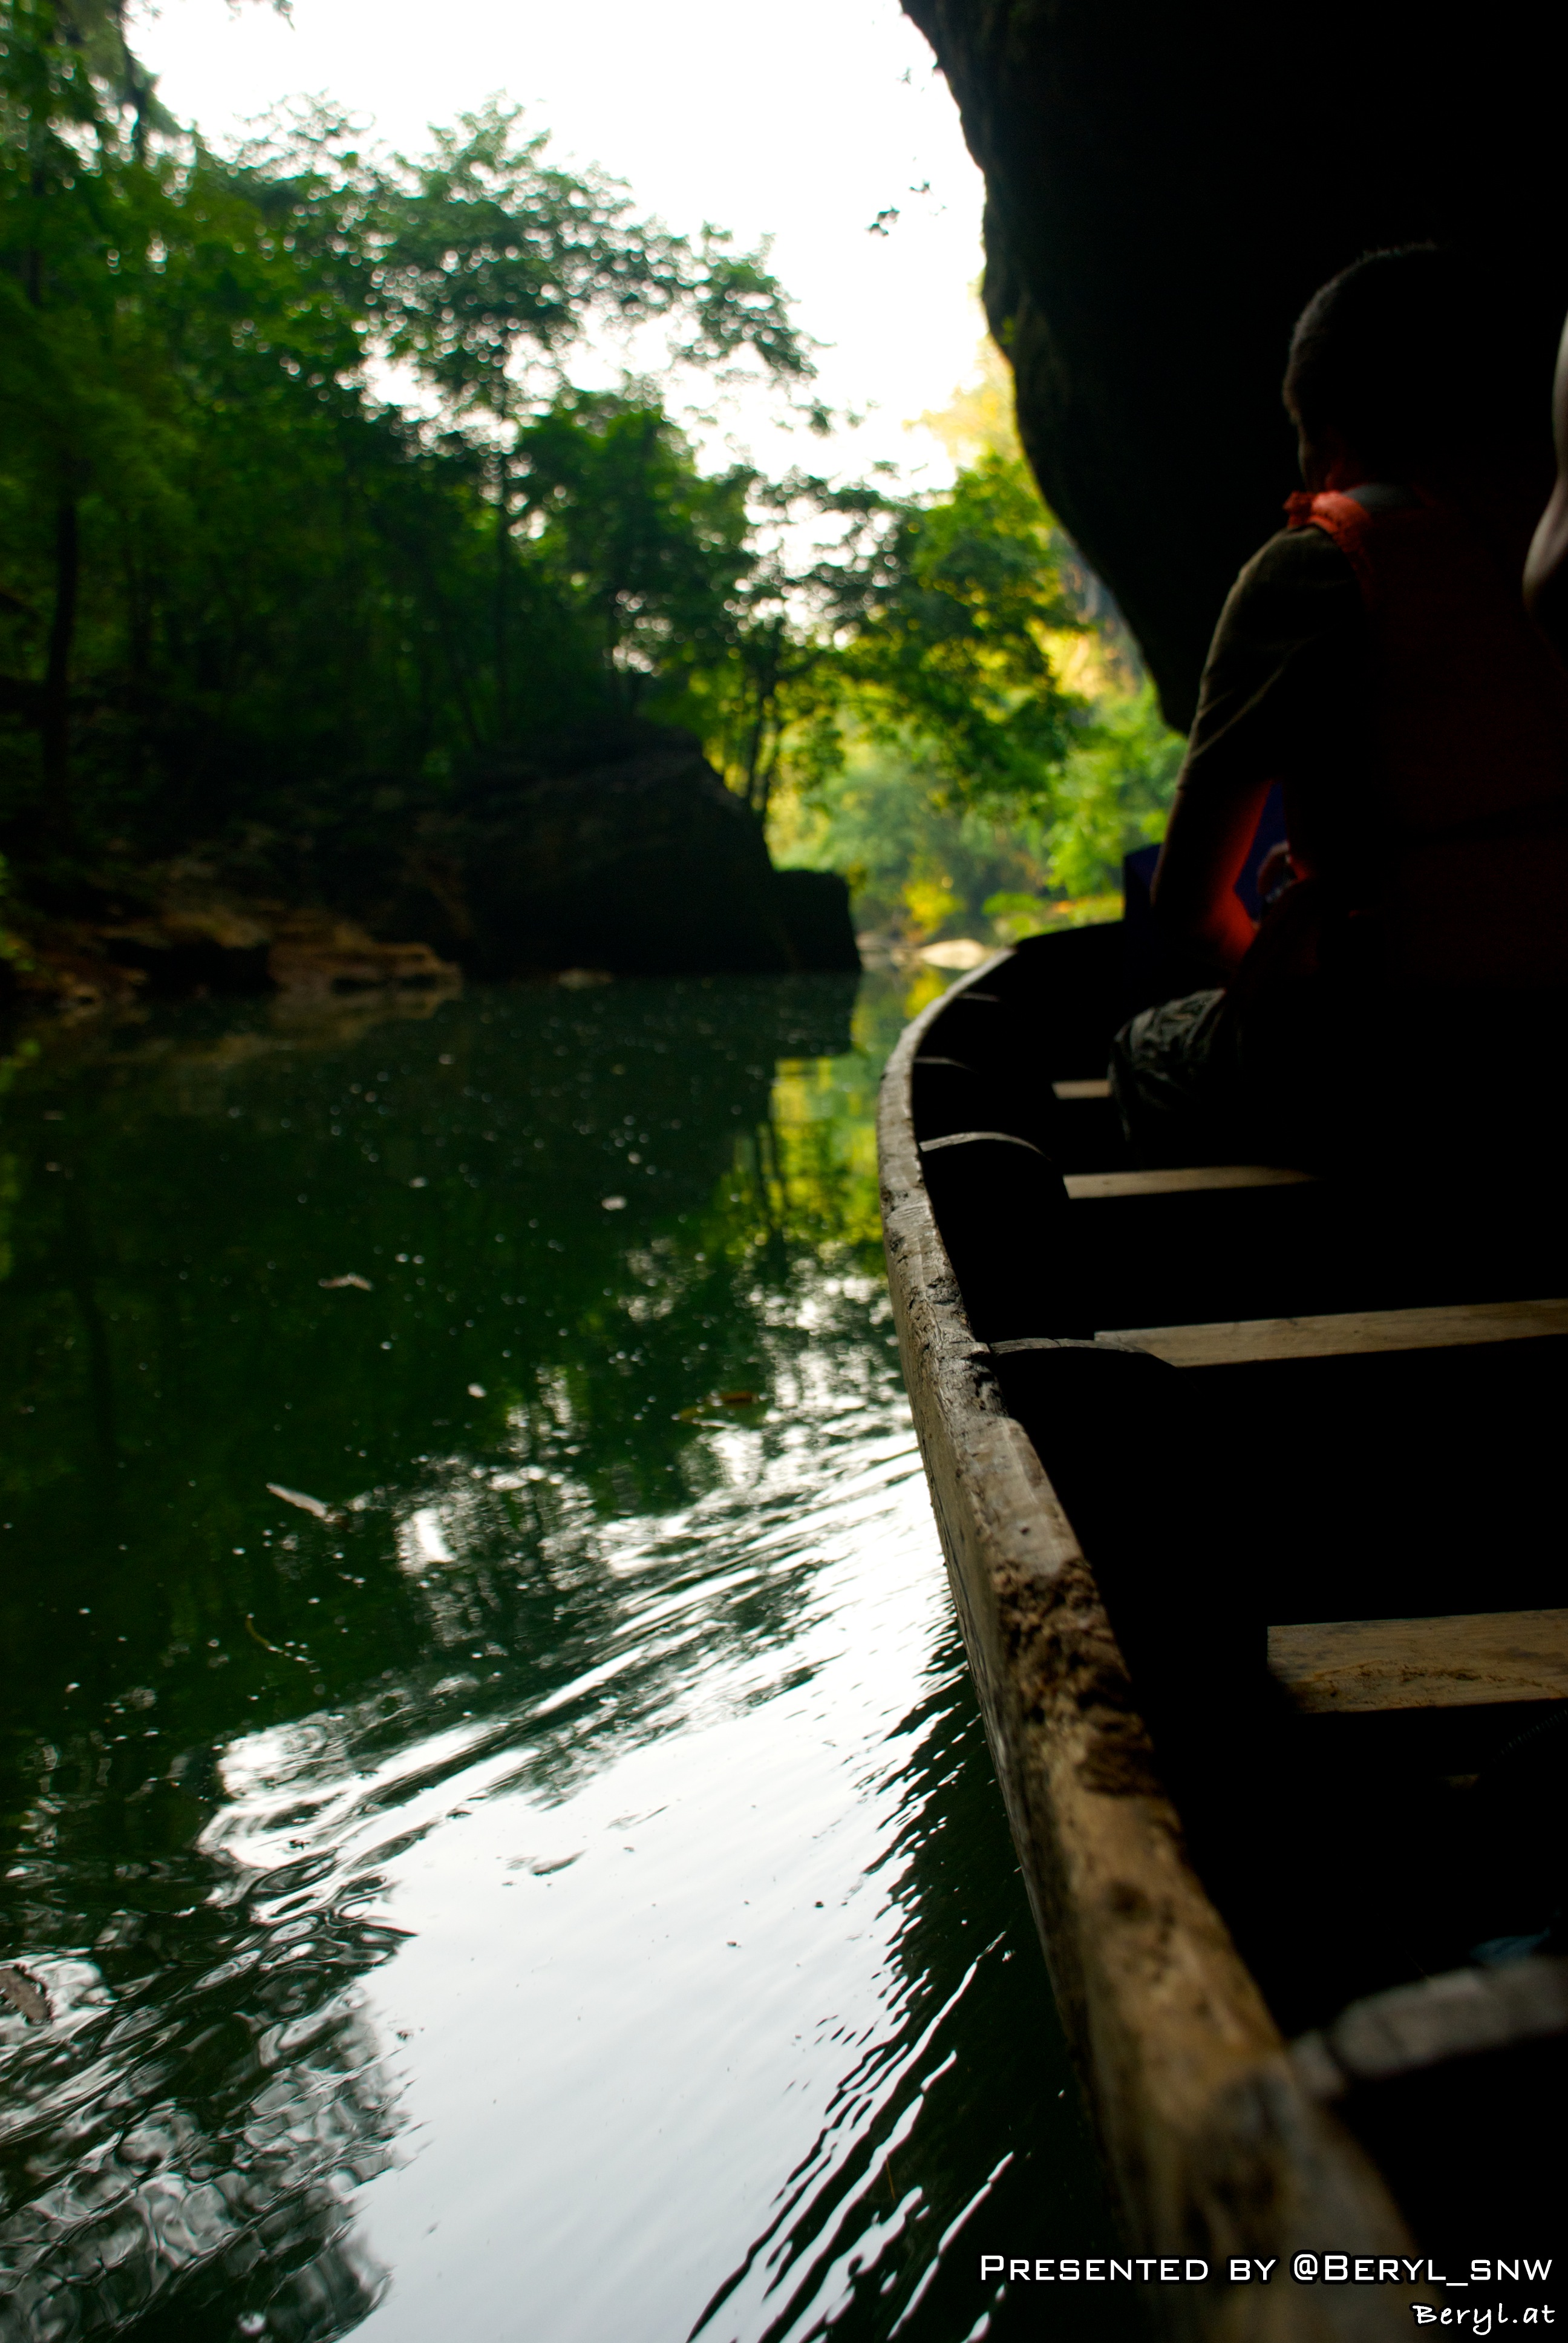
tree, water, river, country, summer, vacation, reflection, nikon, waterway, sunny, 50mm, china